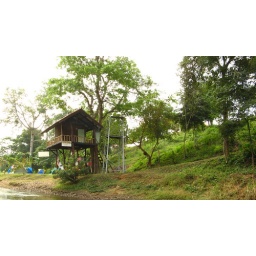
House upon the tree beside the river